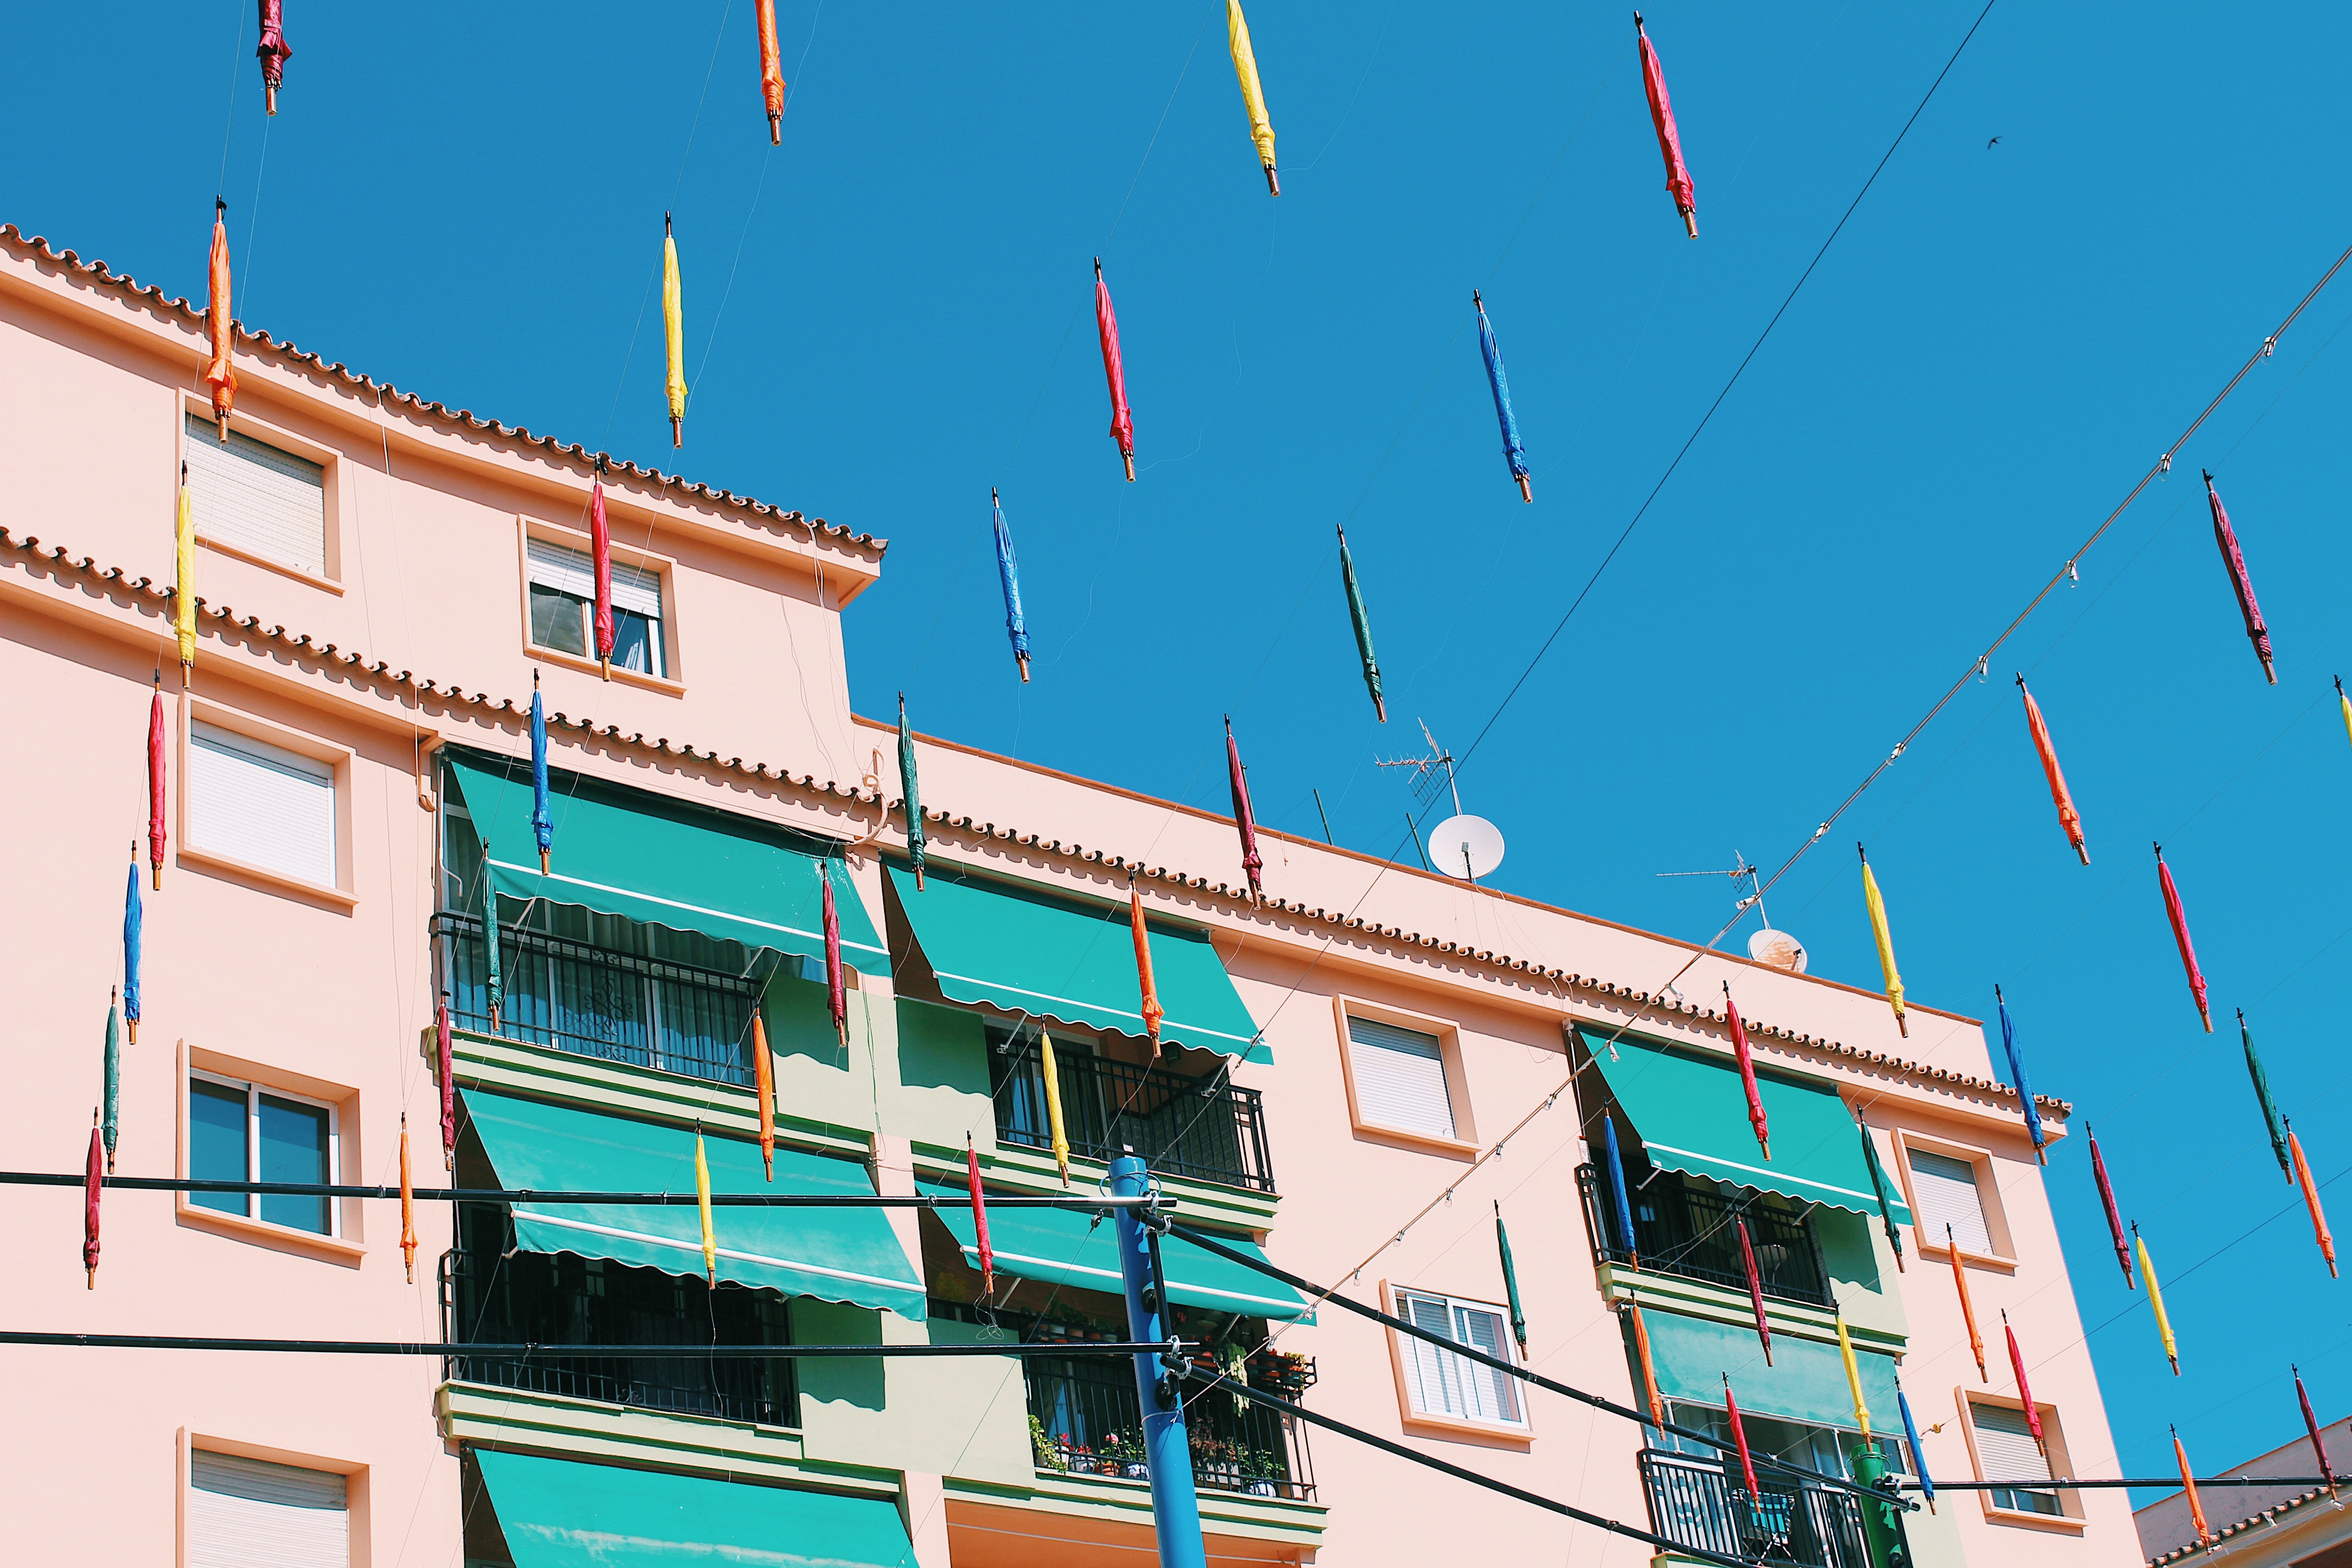
blue, architecture, building, sky, line, facade, house, residential area, real estate, neighbourhood, Material property, apartment, home, roof, mixed use, window, city, commercial building